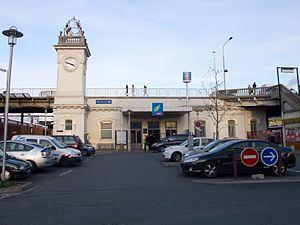
Le bombardement de Juvisy est un important bombardement aérien mené en fin de soirée du 18 avril 1944 par les Britanniques de la Royal Air Force pendant la Seconde Guerre mondiale sur les villes de Juvisy-sur-Orge et Athis-Mons au sud de Paris.